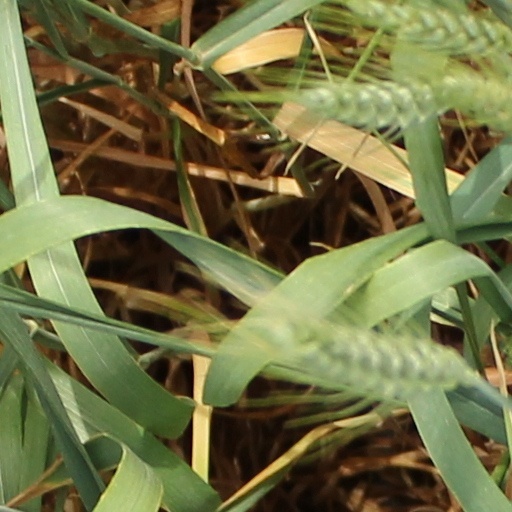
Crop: wheat